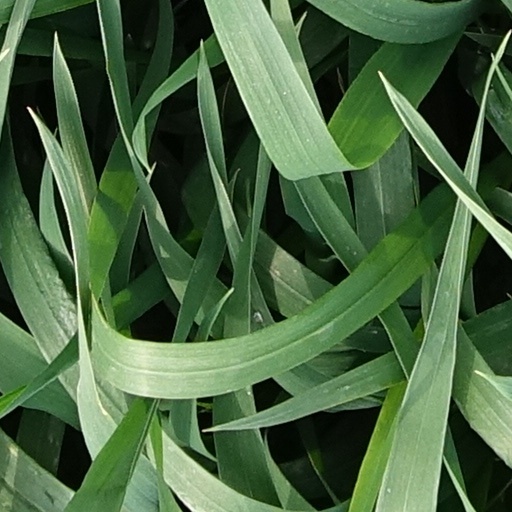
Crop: wheat